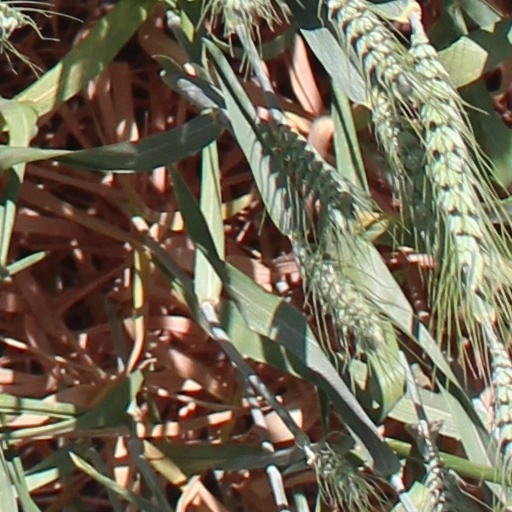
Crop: wheat